Sparkling wine

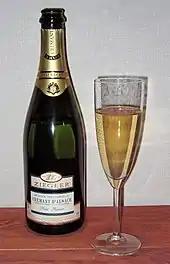
A Crémant d'Alsace

Champagne is produced at the far extreme of viticultural circumstances, where the grape struggles to ripen in a long drawn out growing season. Cool climate weather limits the varieties of grape, and the types of wine that can be made, but it is in this region that sparkling wine has found its standard bearer. The limestone–chalk soil produces grapes that have a certain balance of acidity, extract and richness that is difficult to replicate in other parts of the world. The Champenois vigorously defend use of the term "Champagne" to relate the specific wine produced in the Champagne wine region. This includes objection to the term "Champagne style" to refer to sparkling wines produced outside the Champagne region. Since 1985, use of the term "methode champenoise" has been banned in all wines produced or sold in the European Union.